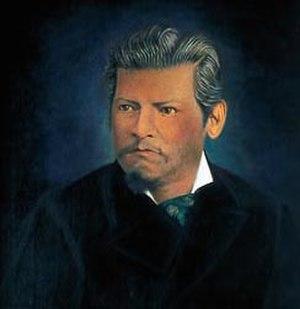
Ignacio Manuel Altamirano était un journaliste, écrivain, politicien et enseignant mexicain.